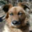
Label: dog